North Yemen civil war

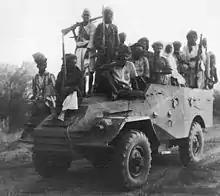
A Soviet-manufactured armored car, captured by royalist guerrillas from the Egyptians near Haradh

The largest offensive based on this operational tactic was the March 1963 "Ramadan Offensive" that lasted until February 1964. The offensive focused on opening and securing roads from San'a to Sadah to the North, and San'a to Marib to the East. The Egyptian forces' success meant that royalist resistance could take refuge in the hills and mountains to regroup and carry out hit-and-run offensives against republican and Egyptian units controlling towns and roads. The third strategic offensive was the pacification of tribes and enticing them to support the republican government. This required the expenditure of massive amounts of funds for humanitarian needs and outright bribery of tribal leaders.